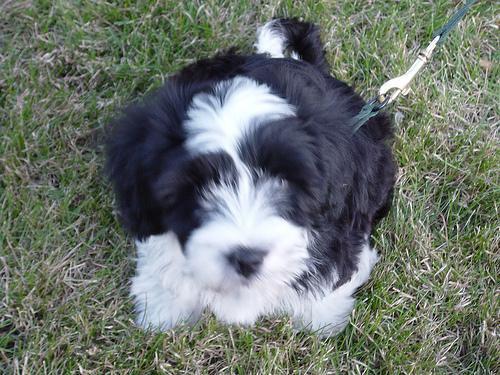
Tibetan_terrier